Jerry Cantrell

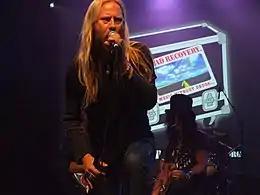
Cantrell performing with Slash (background) in 2008

Cantrell opened for Metallica and Van Halen on their 1998 summer tour. The same year of "Boggy Depot", Cantrell began writing a follow-up album. He also departed from Columbia Records during this time and had trouble finding a new label. Cantrell said of the writing experience: